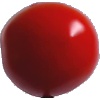
Label: Tomato 4